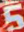
Number: 5